Tikal Temple 33

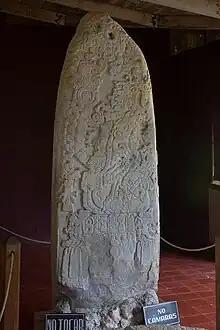
Stela 31 was buried above the tomb of king Siyaj Chan K'awiil II

Stela 31 was entombed above the remains of Siyaj Chan K'awiil II during the third phase of construction, when it was moved to a new resting place within the second phase shrine. The monument consists of the upper two-thirds of the original stela, which was broken prior to being re-erected in its new location. Stela 31 was dedicated in AD 445 and depicts Siyaj Chan K'awiil II with his symbols of rulership; his father Yax Nuun Ayiin I is depicted in three places upon the monument. It was sculpted in a deliberately archaic style and copied its form from Stela 29, erected a century and a half earlier. The stela shows strong Teotihuacan influence, with Siyaj Chan K'awiil II adorned with a Teotihuacan emblem. Yax Nuun Ayiin is sculpted on both sides of the monument, flanking his son upon the front; Yax Nuun Ayiin is depicted as a Teotihuacano warrior. Siyaj Chan K'awiil's father is also depicted hovering above him on the front of the monument; here he is depicted in fully Maya style as the ancestral sun god. The rear face of the stela is carved with a lengthy hieroglyphic text that legitimises Siyaj Chan K'awiil's right to rule through his mother's line and the foundation of the new Teotihuacan-linked dynasty; it briefly mentions Siyaj Chan K'awiil's accession, the "baktun" ending of 435, the monument's dedication and the death of the king's grandfather Spearthrower Owl in 439.